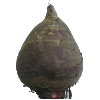
Label: beetroot